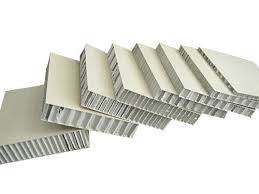
Label: cardboard